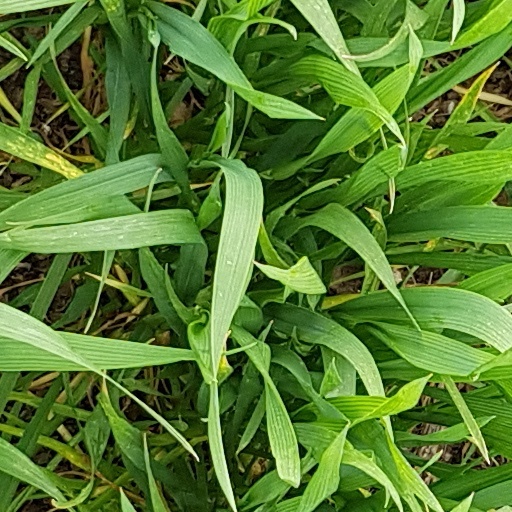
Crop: wheat